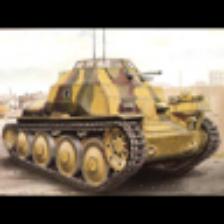
Label: NonHuman